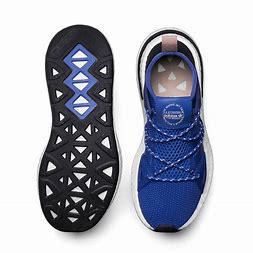
Brand: Adidas
Model: Arkyn